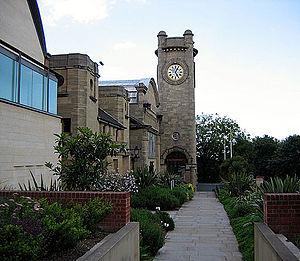
Le Horniman Museum est un musée britannique situé dans le district de Forest Hill à Londres.